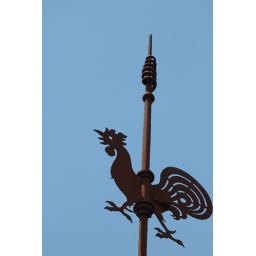
in the blue sky